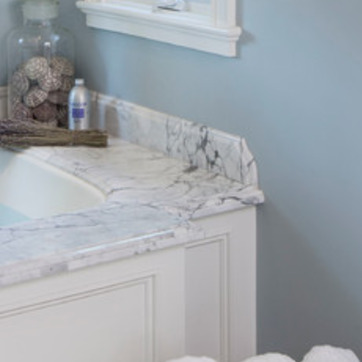
Material: polishedstone